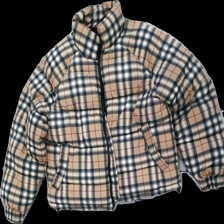
View: front
Type: Outerwear
Category: Unisex
Brand: Not in the list
Brand text on label: flat top
Colors: Beige, Black, Red
Material: 100% poly
Pattern: Checkered print
Cut: Regular
Size: S
Season: Winter
Price range: 150-250
Recommended usage: Reuse